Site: brandenburg
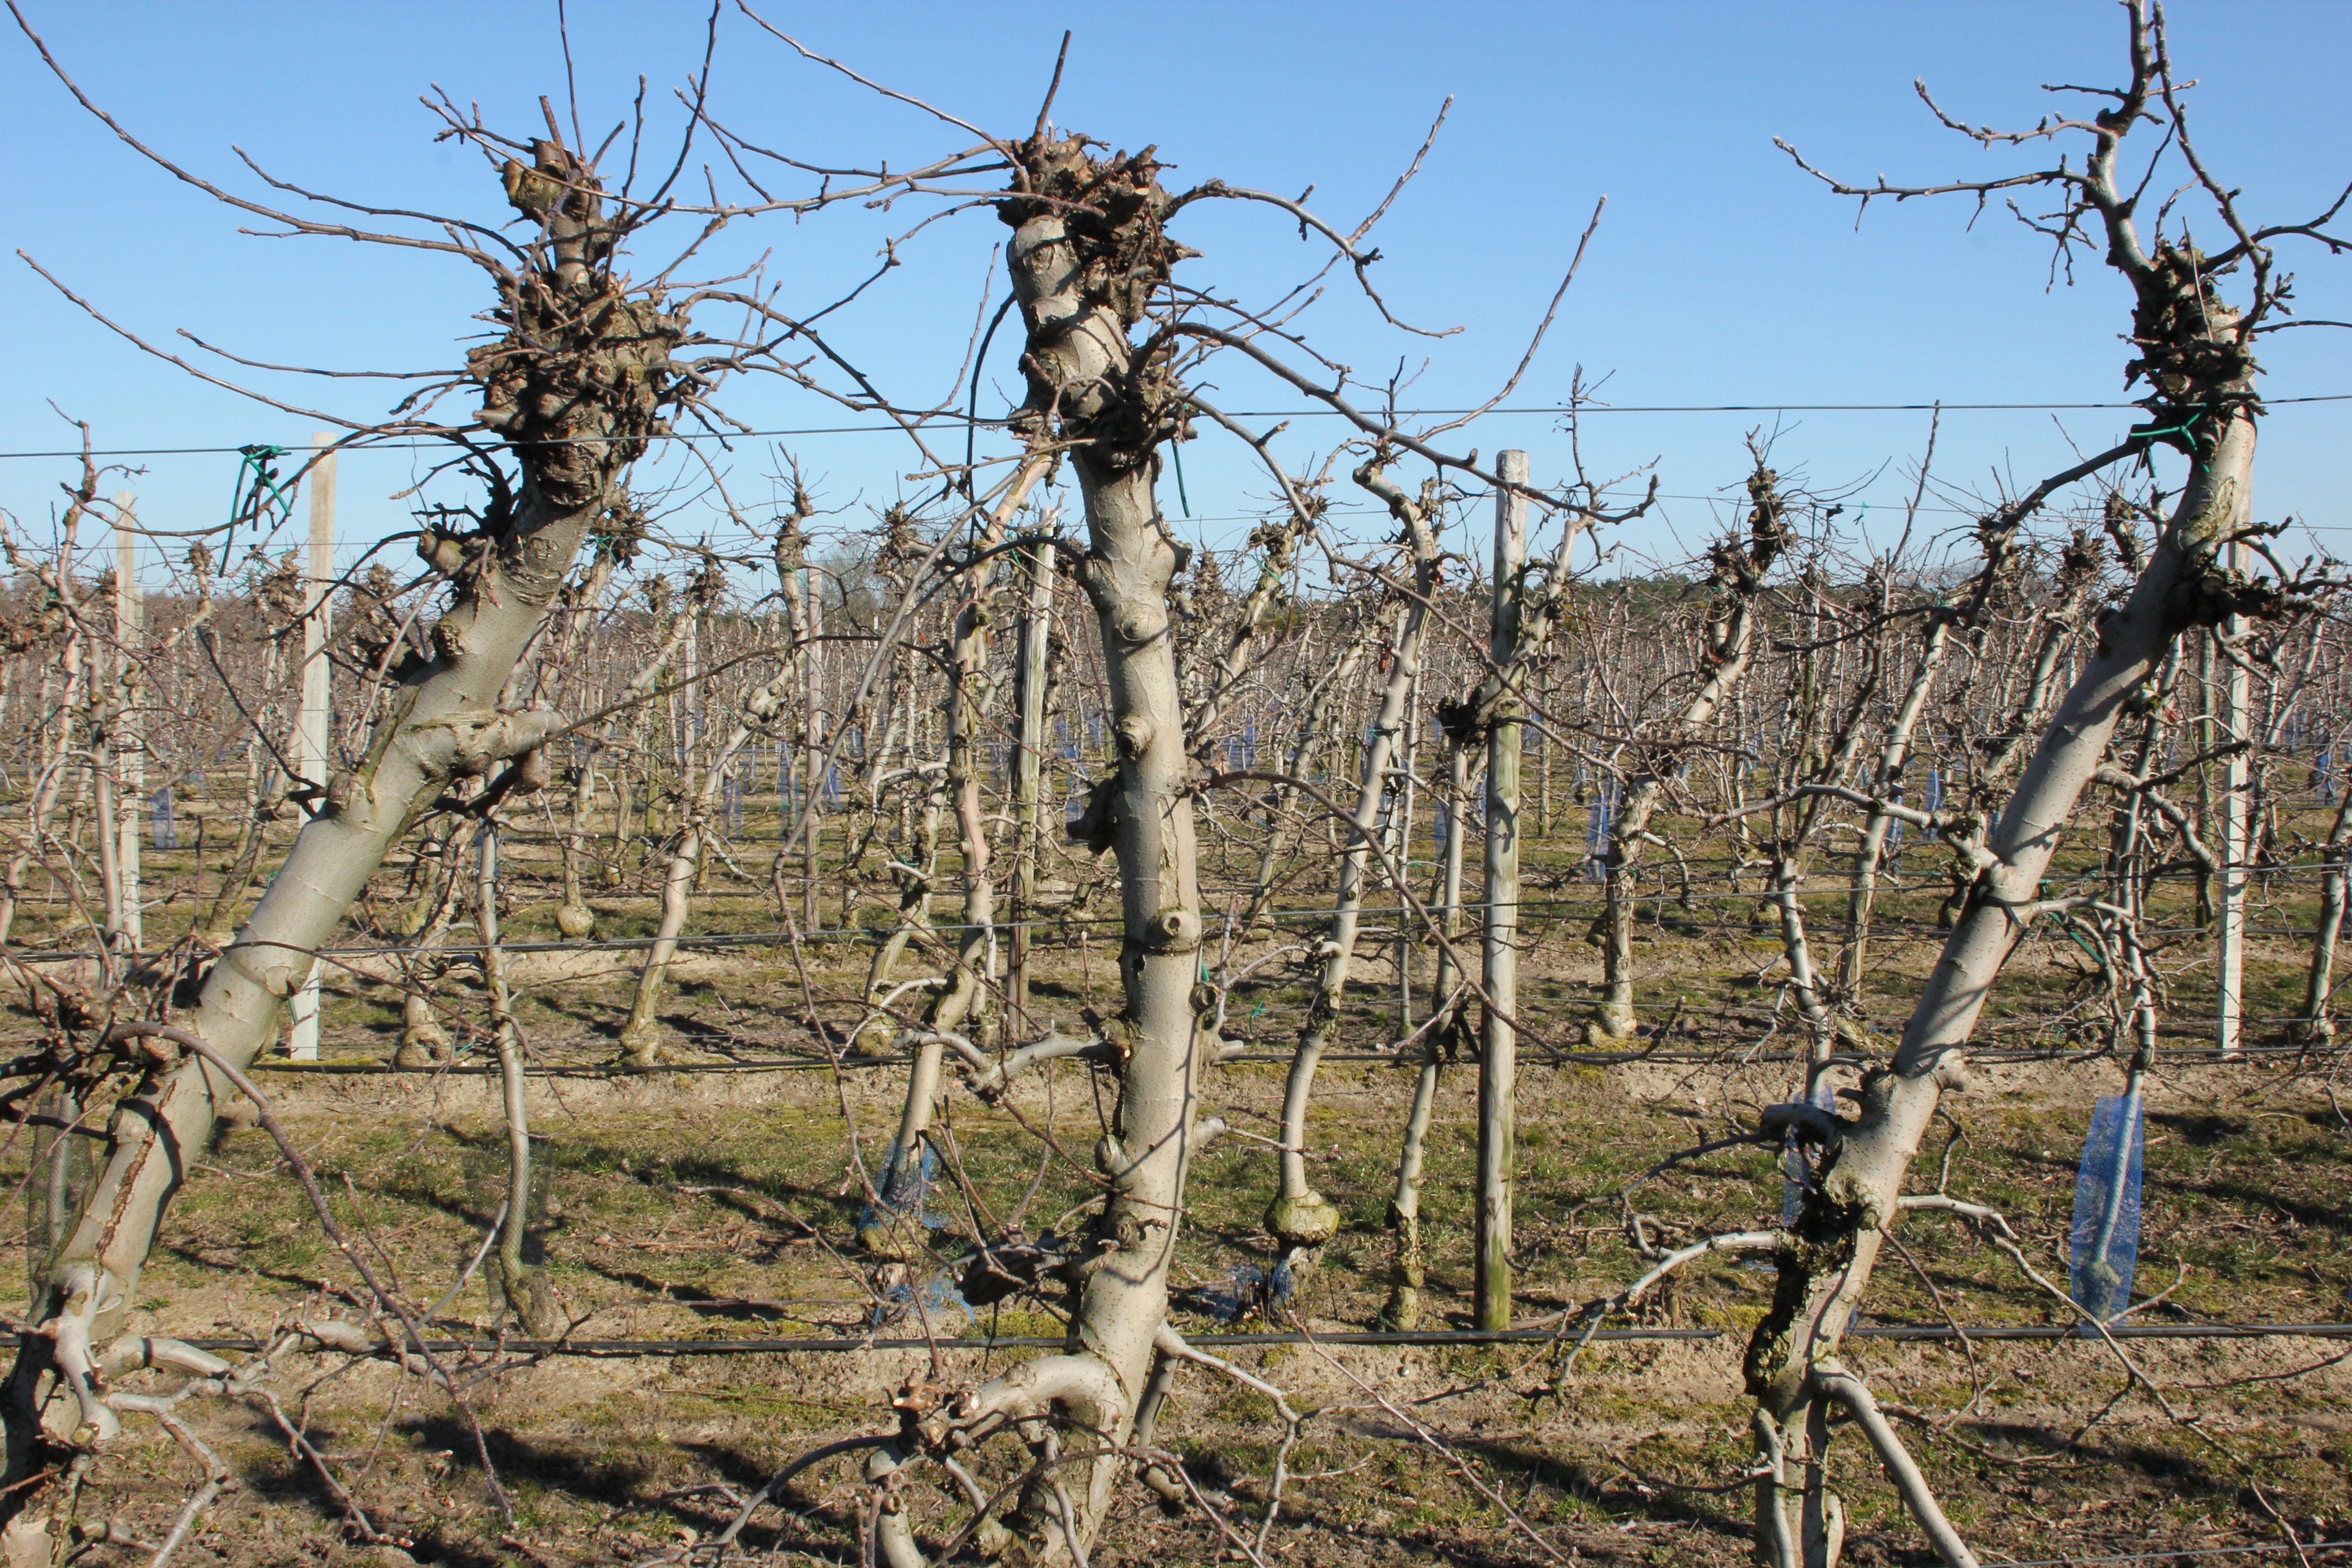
Growth stage (BBCH 03): Bud development